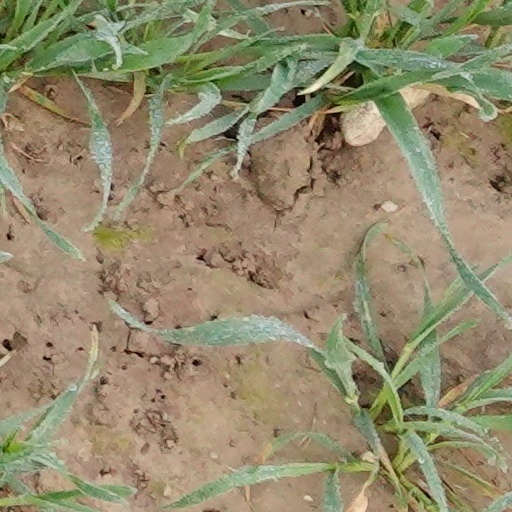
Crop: wheat